Natalie Grant

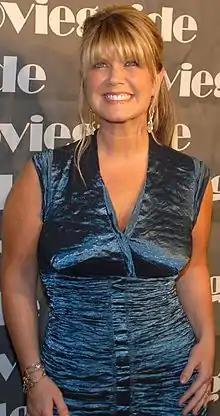
Grant at a MovieGuide event at the Beverly Hilton, February 2008

Natalie Diane Grant (born December 21, 1971) is an American singer and songwriter of contemporary Christian music. She received the Gospel Music Association's Dove Award for Female Vocalist of the Year four consecutive years, 2006–2009, and a fourth additional prize in 2012. She has been nominated for nine Grammy Awards (2012, 2014, 2015, 2017, 2018, and 2020).